History of the War in Afghanistan (2001–2021)

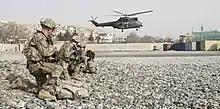
US, British and Afghan security forces train together in an aerial reaction force exercise at Camp Qargha in Kabul, 16 January 2018.

In late June 2016, IS militants attacked police checkpoints in the Kot area of Nangarhar province, heavy fighting between Islamic State militants and government security forces has claimed dozens of lives in eastern Afghanistan, as many as 36 IS militants are reported to have been killed in the assaults, at least a dozen Afghan security forces and civilians have been killed, with another 18 wounded. The latest attacks indicate the group remains a potent threat to a government already battling an insurgency dominated by the rival Taliban.